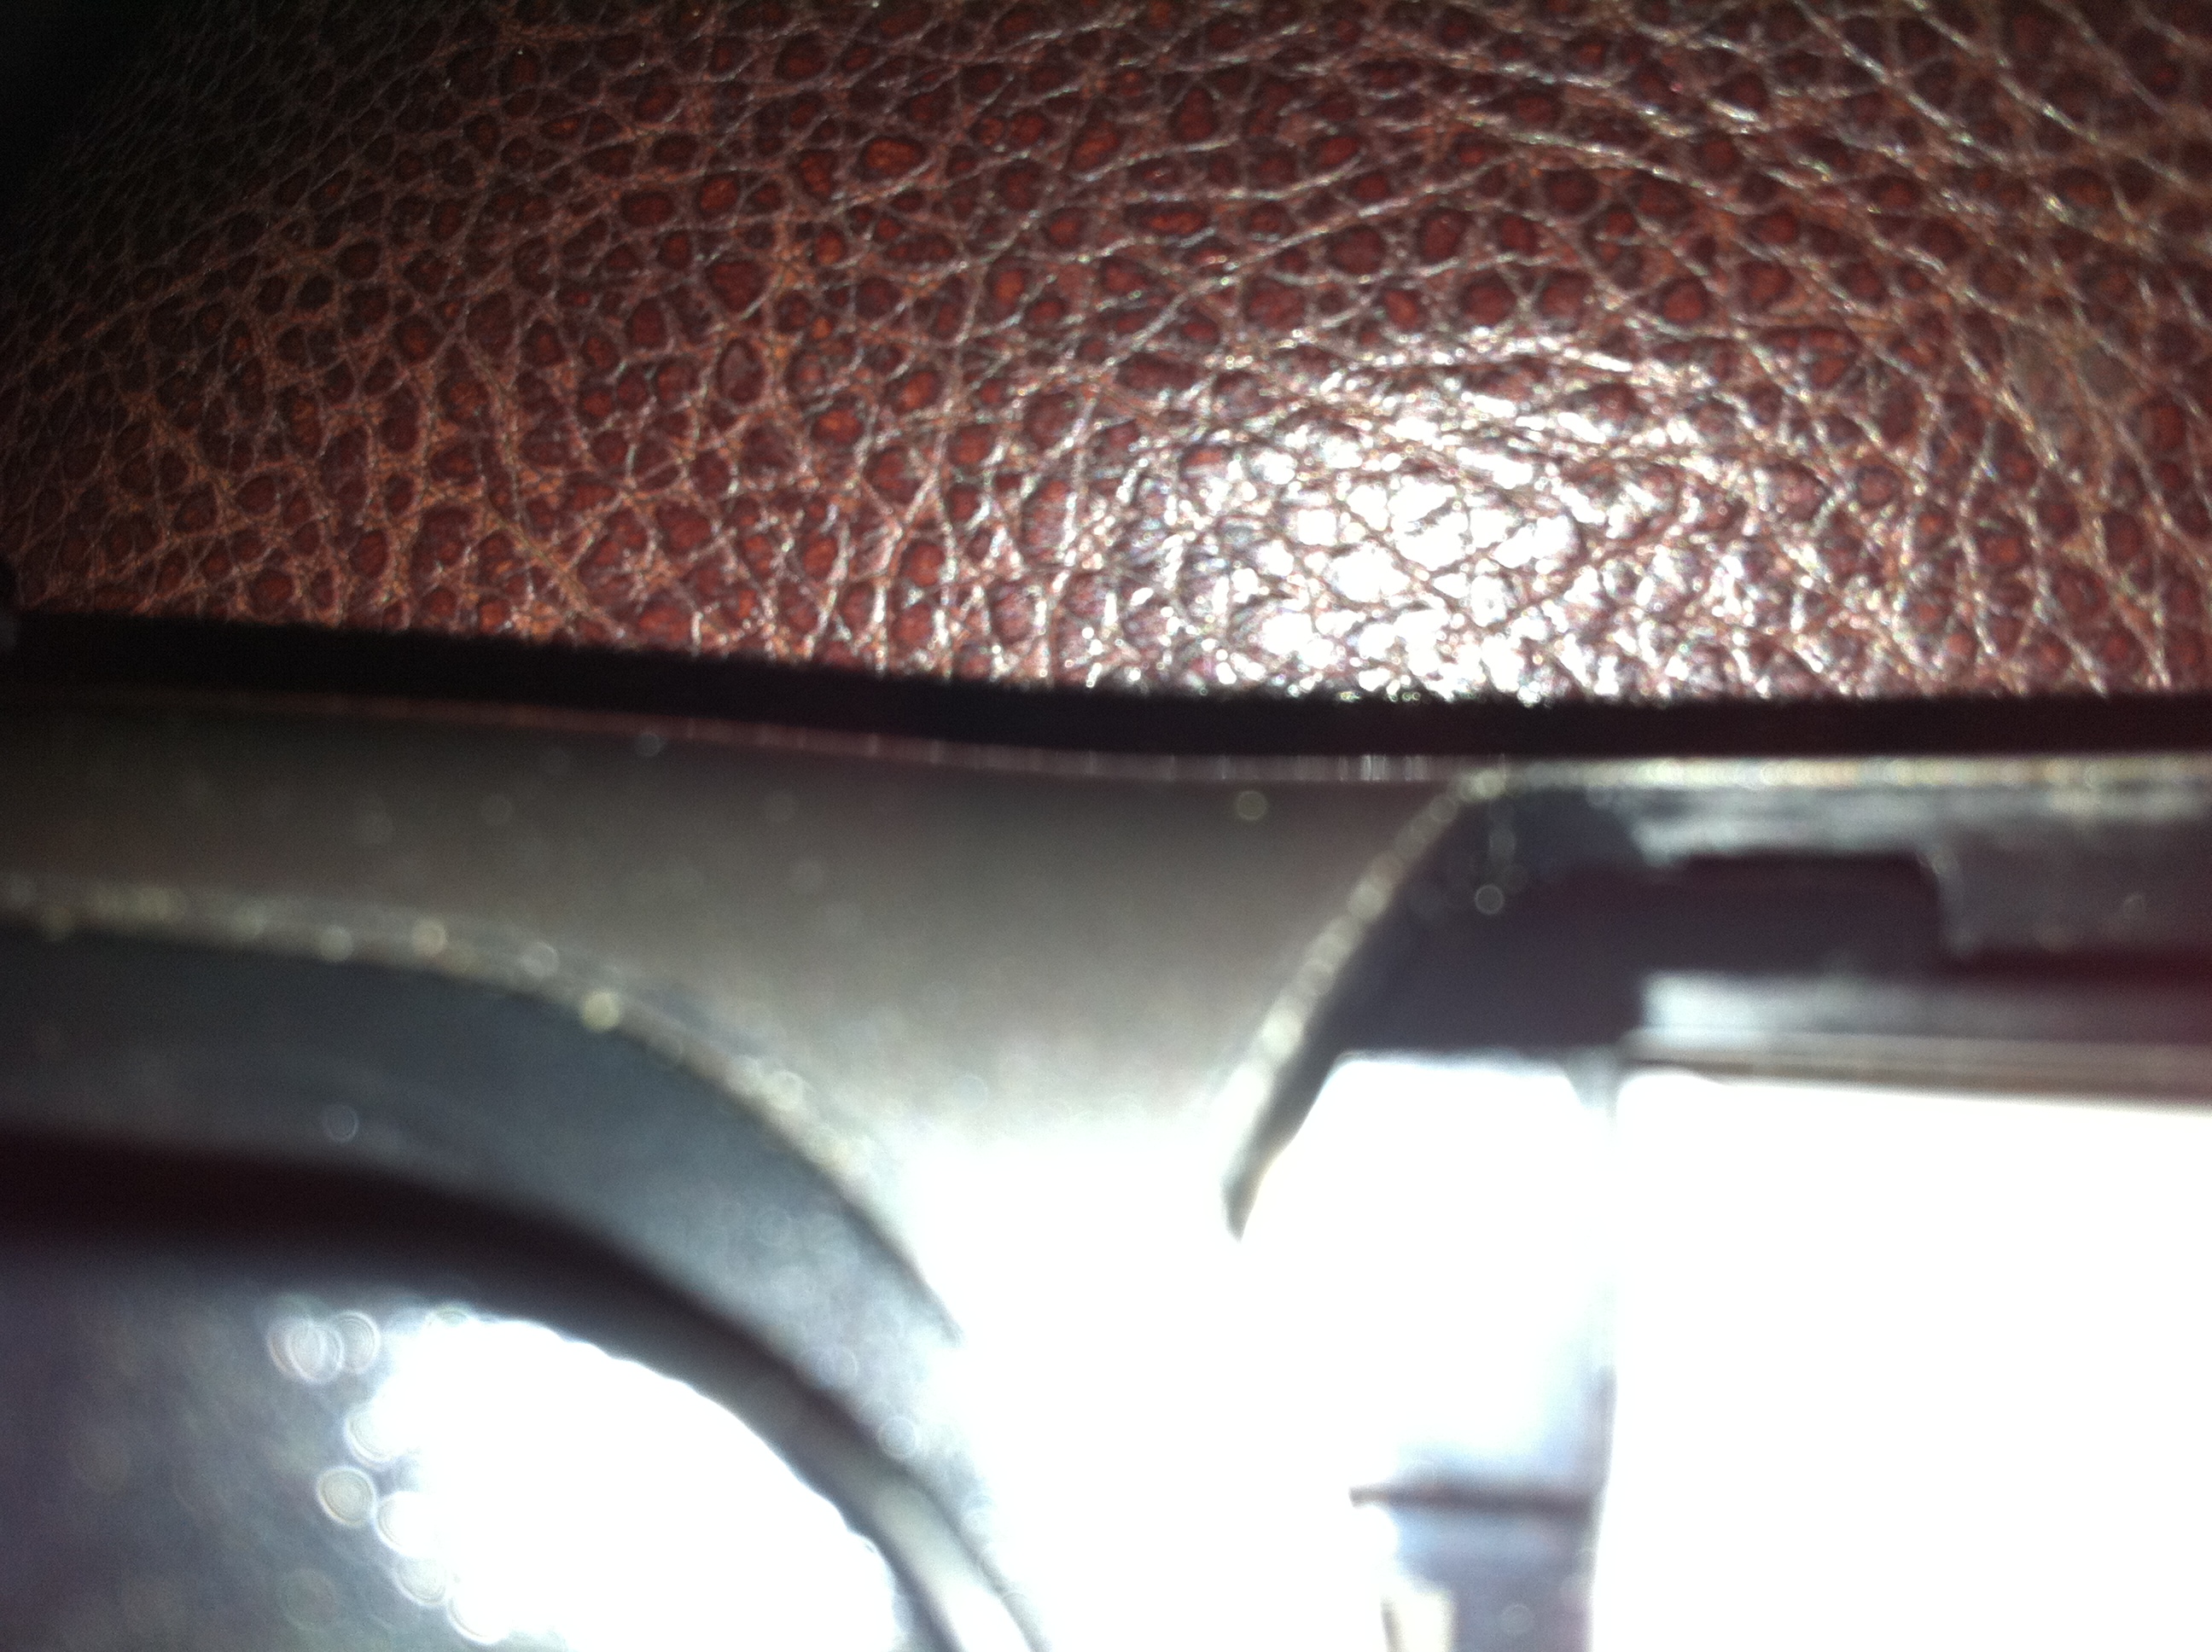Question: If you can see the battery on my phone can you tell me the model number and the model of it so that I can order another battery?
Answer: unanswerable